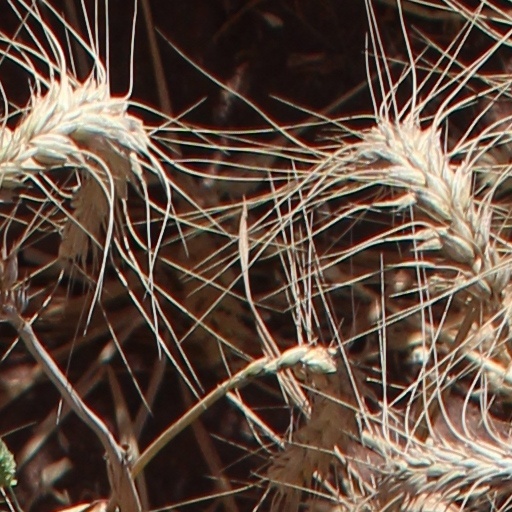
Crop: wheat